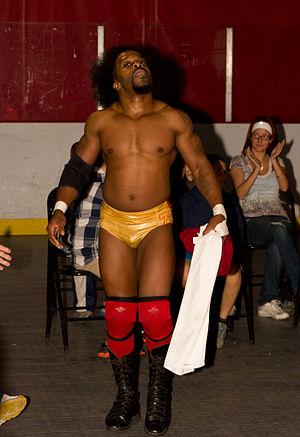
Darnell Kittrell, est un catcheur américain plus connu pour son travail à la Combat Zone Wrestling sous le nom de ring de BLK Jeez.